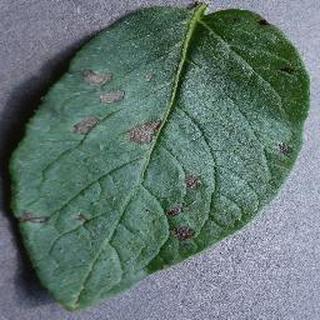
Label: potato_early_blight